Av. Larco

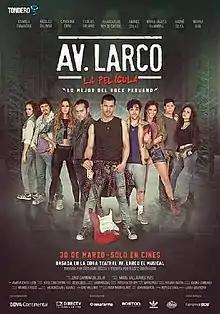
Theatrical release poster

Av. Larco (also known as Av. Larco, la película) is a 2017 Peruvian jukebox musical comedy-drama film directed by Jorge Carmona. It is based on "Av. Larco: El musical" by Rasec Barragán & Giovanni Ciccia, which in turn is inspired by the song «Avenida Larco» by the Peruvian rock group "Frágil".